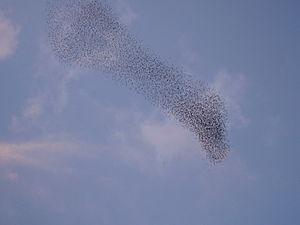
Les oiseaux, encore appelés dinosaures aviens, sont une classe d'animaux vertébrés caractérisée par la bipédie, la disposition des ailes et un bec sans dents.